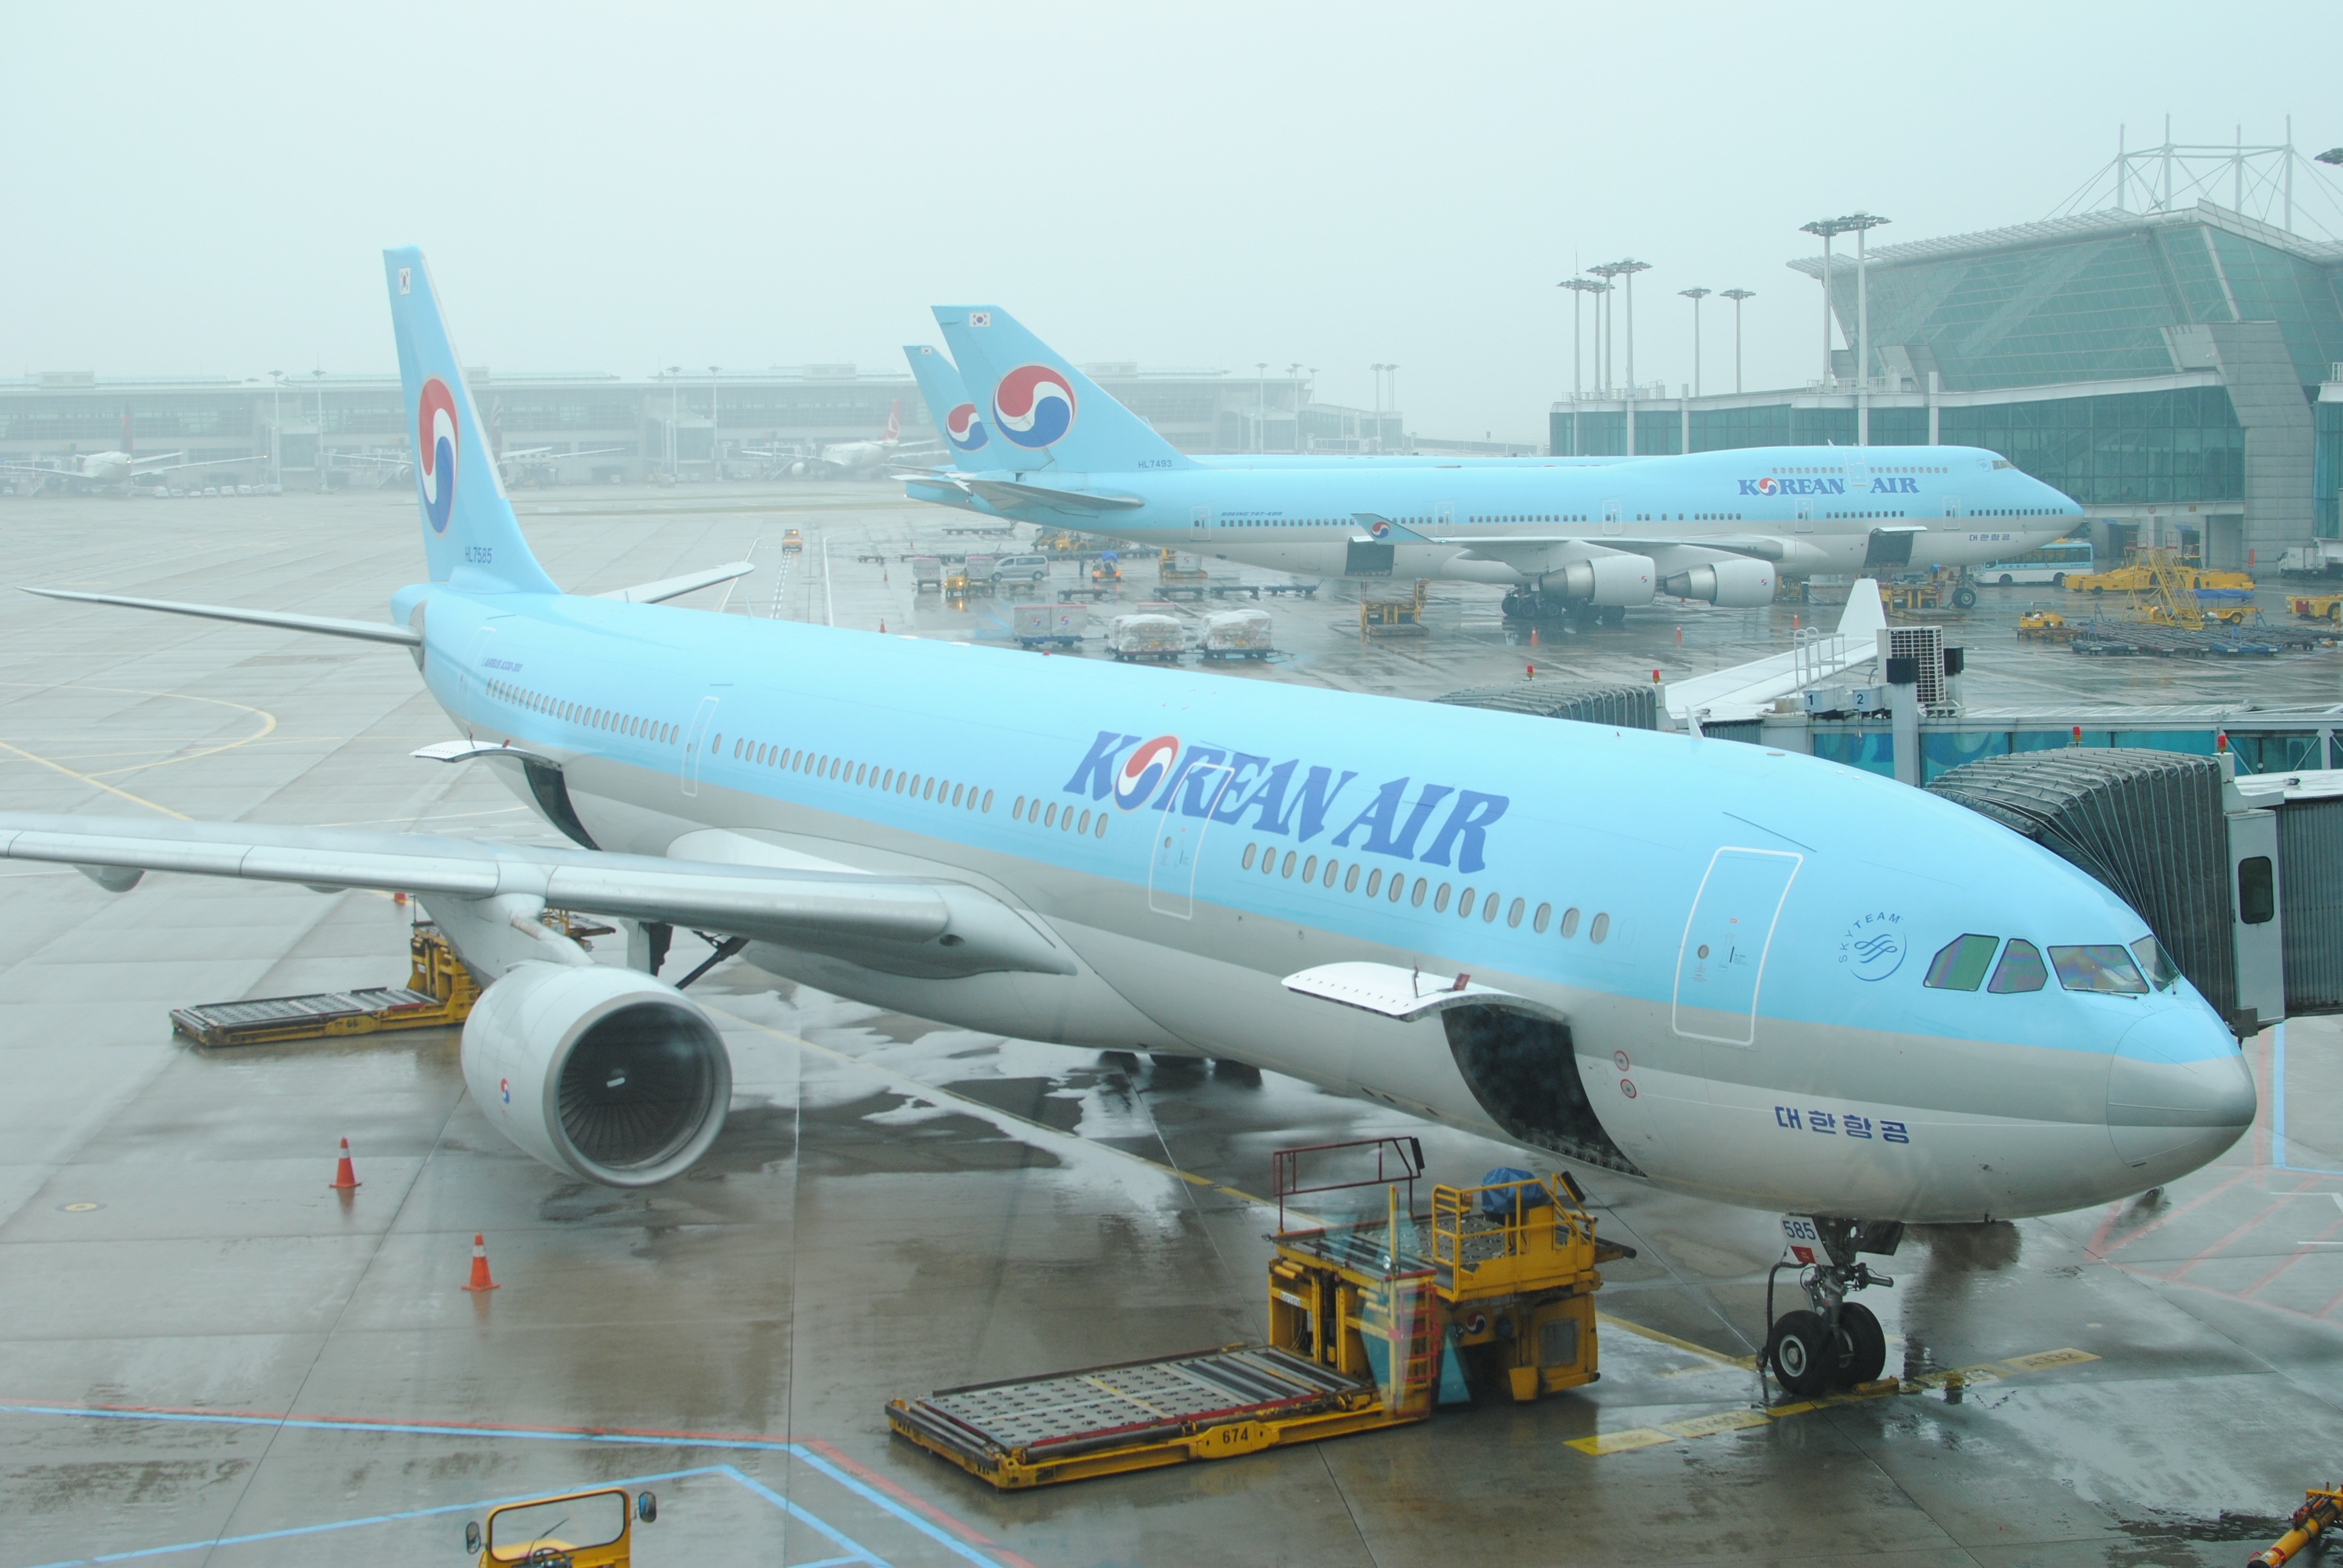
travel, airplane, plane, aircraft, vehicle, airline, aviation, airliner, airbus, boeing, jet aircraft, airbus a330, boeing 787 dreamliner, boeing 777, boeing 767, air travel, boeing 737, boeing 757, atmosphere of earth, wide body aircraft, narrow body aircraft, aerospace engineering, airbus a320 family, boeing 737 next generation, incheon international airport